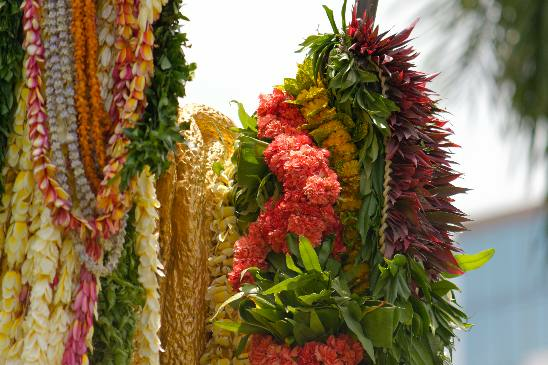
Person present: No